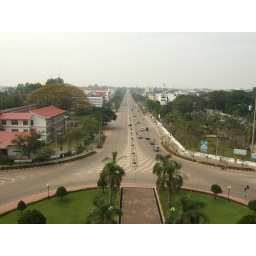
The view from the top of the Patuxay. Not the absolute top though. Oh yes, the monument is the tallest building in Vientiane.